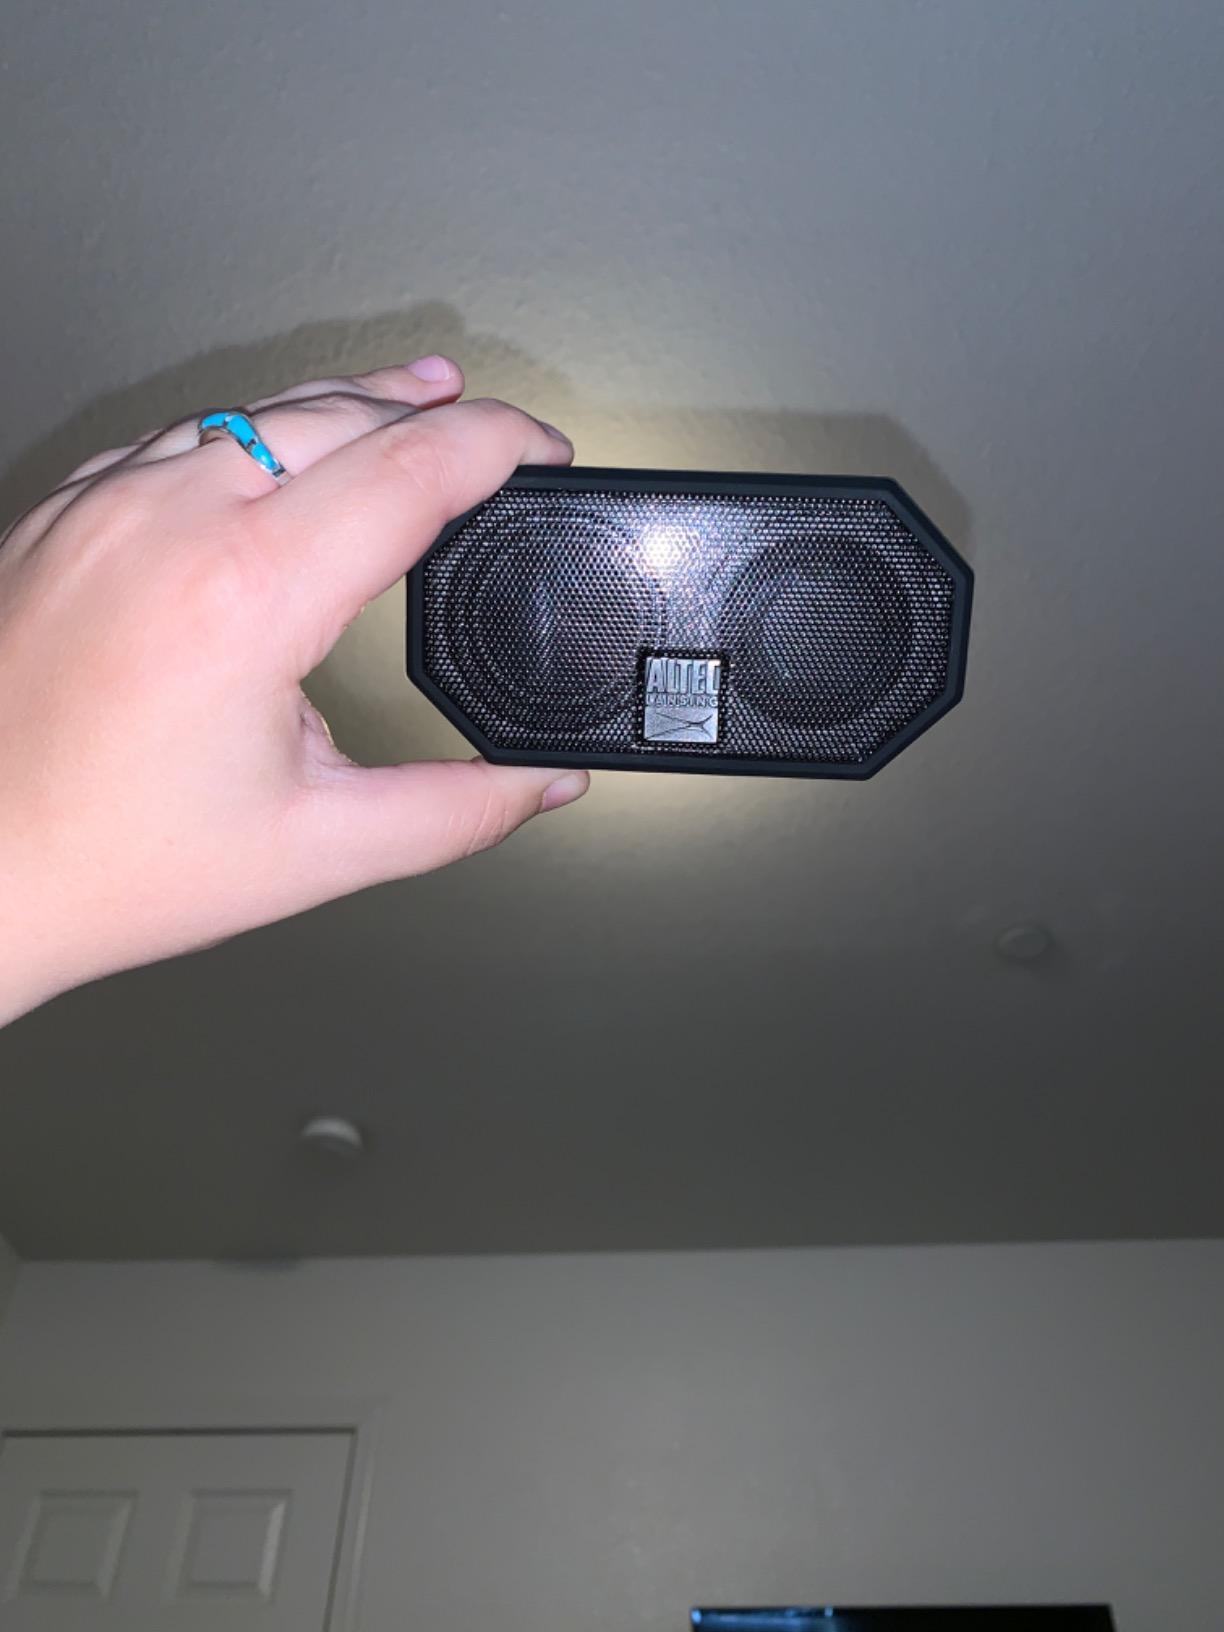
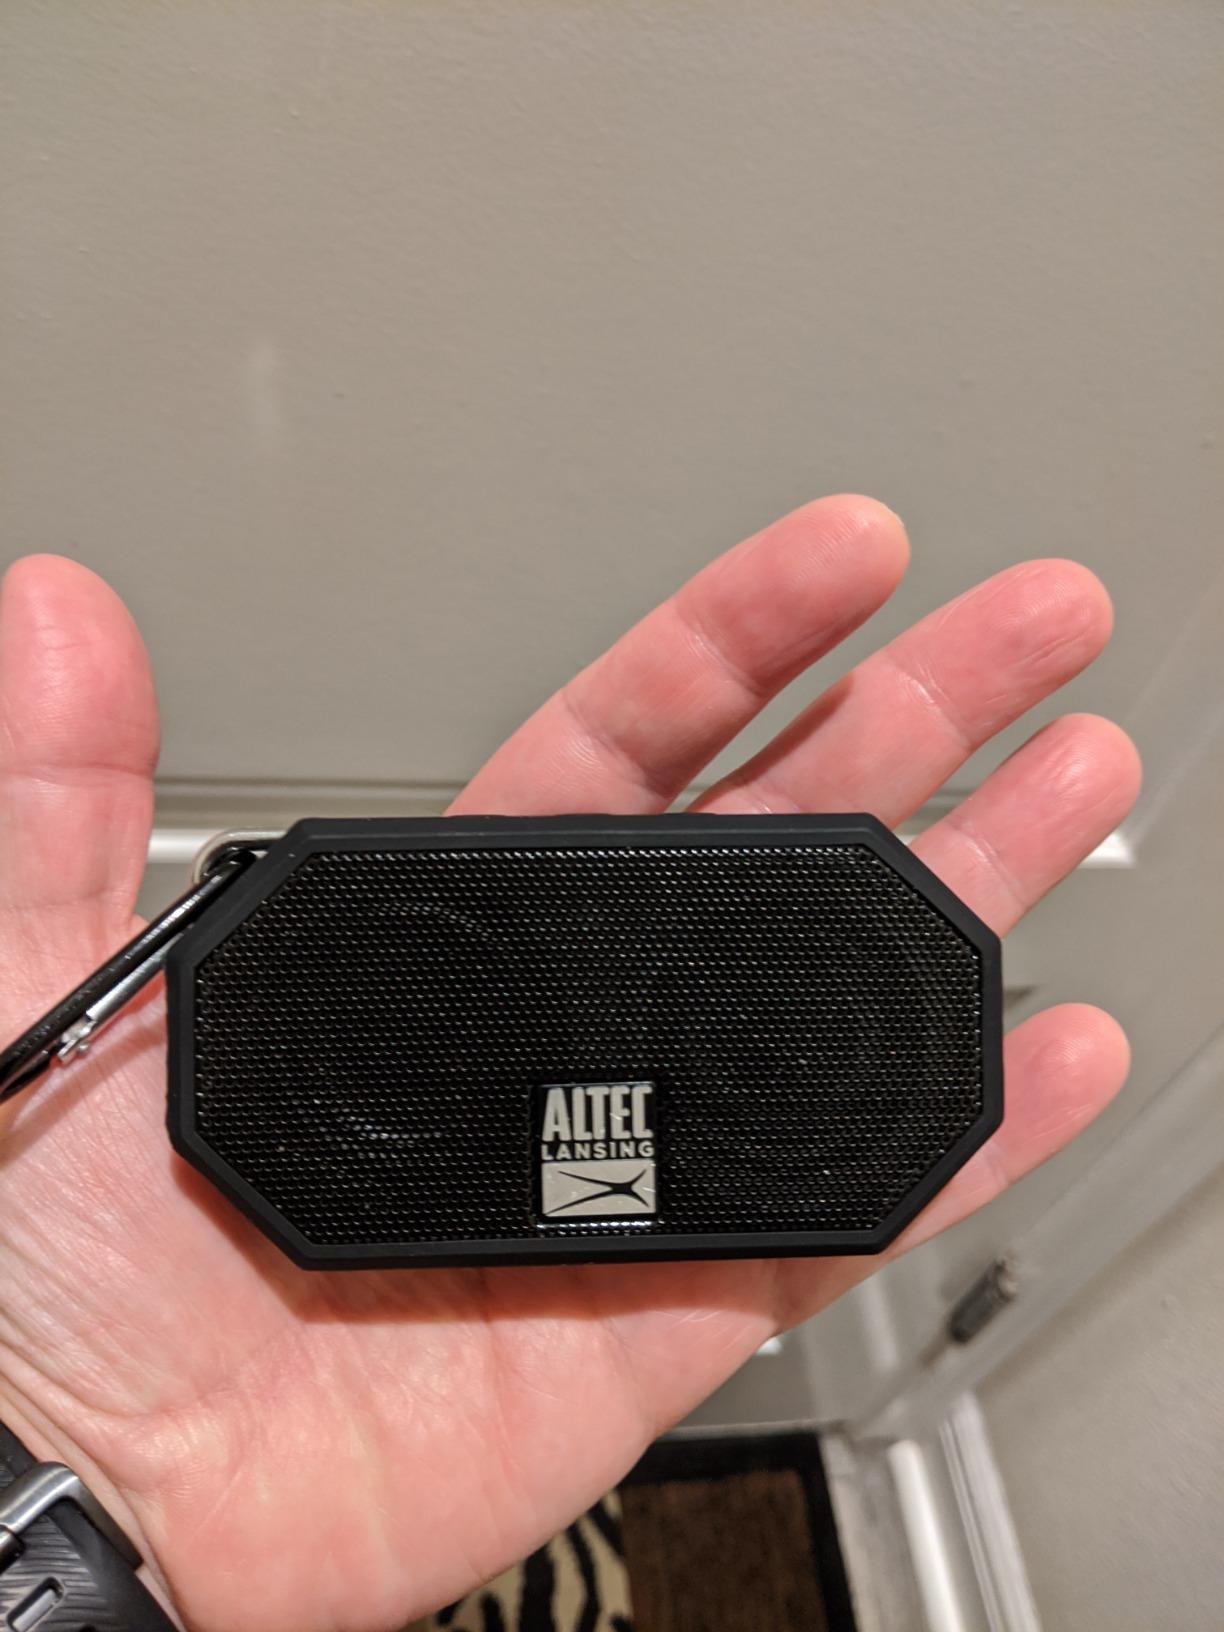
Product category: speaker
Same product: yes